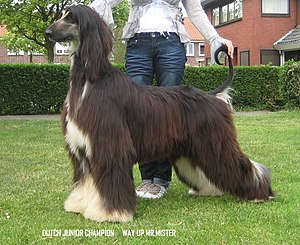
Afghansk mynde / Oprindelse og alder
Afghaner med mørkebrun pels
En Afghansk mynde eller afghaner er en hunderace. Det er en mellemstor mynde med en utrolig pelspragt. Den er en urgammel race af orientalsk oprindelse.